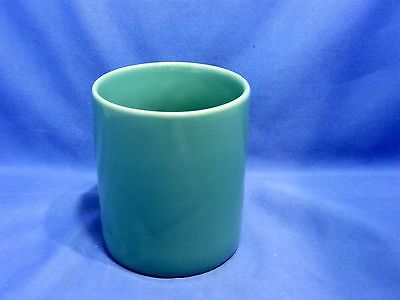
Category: mug